Louis de Beaupoil de Saint-Aulaire

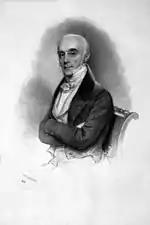
Louis de Beaupoil de Saint-Aulaire, Lithograph by Josef Kriehuber, 1838

Louis-Clair de Beaupoil, comte de Saint-Aulaire (9 April 1778, in Baguer-Pican – 13 November 1854, in Paris) was a French politician.